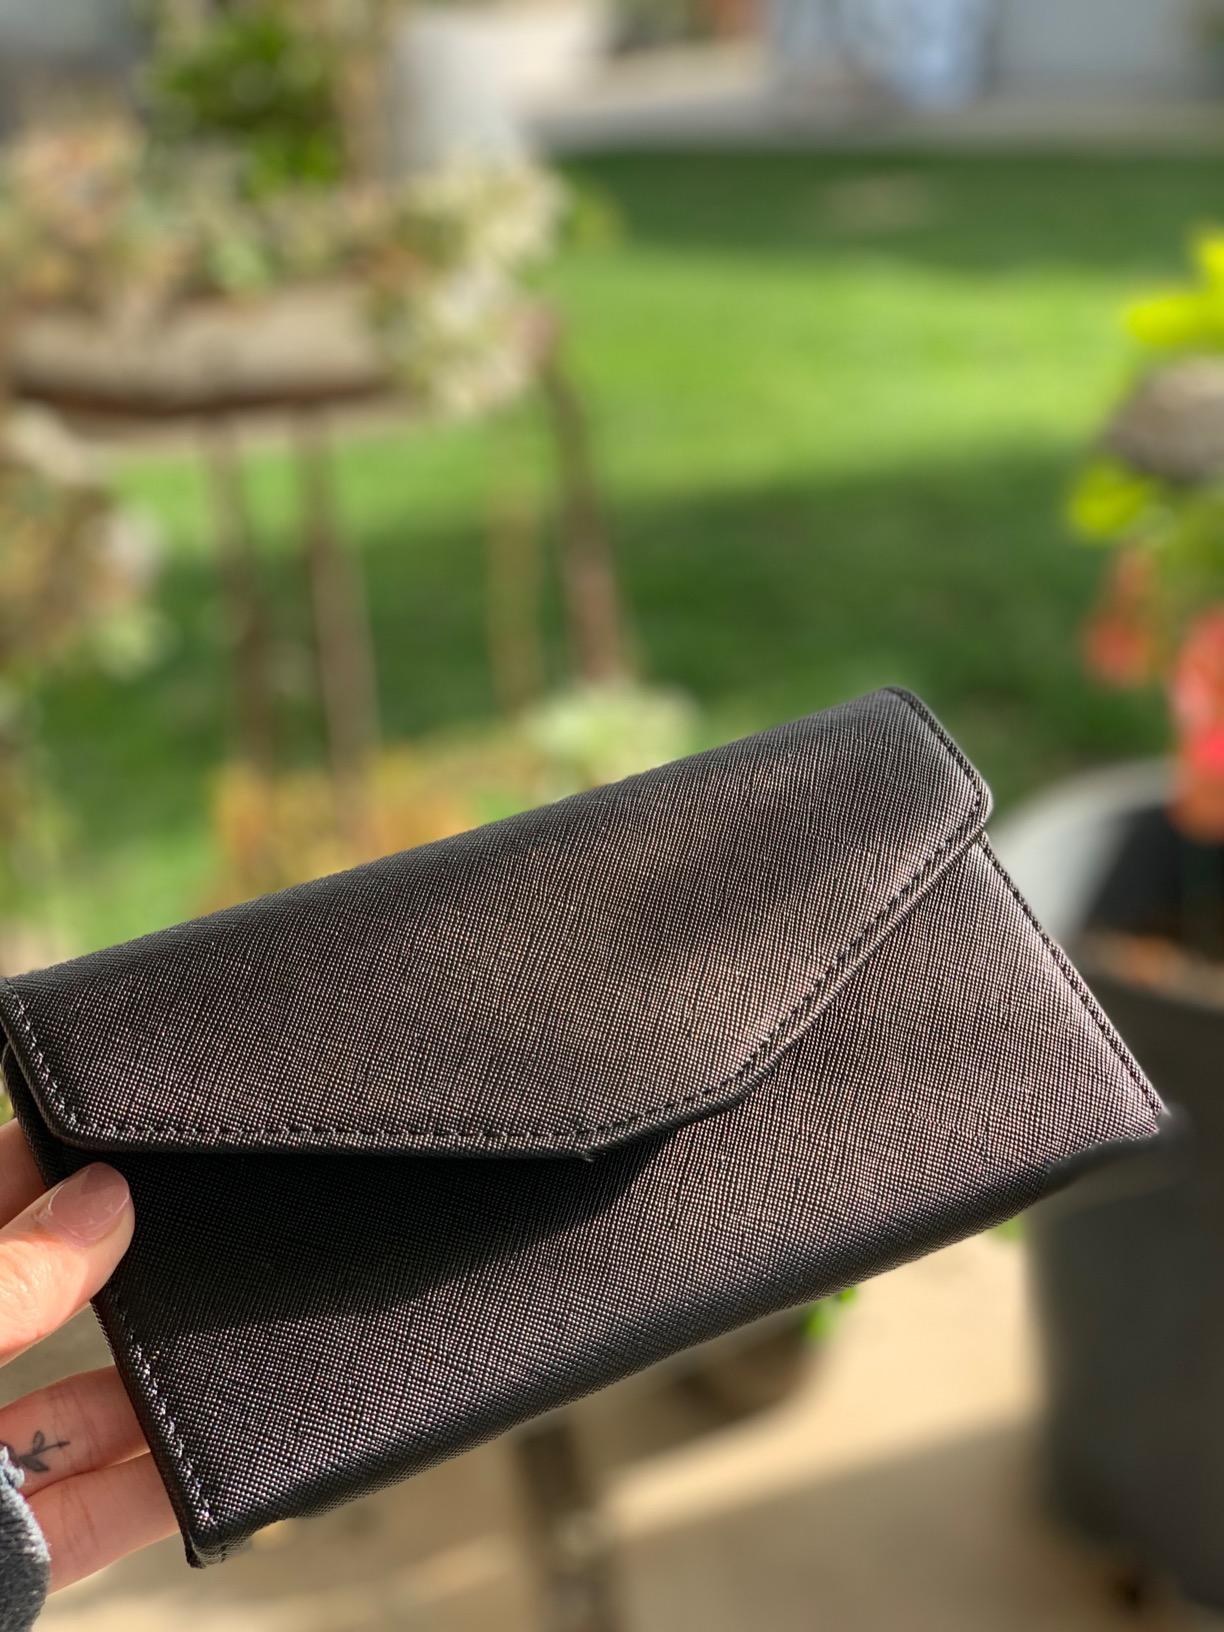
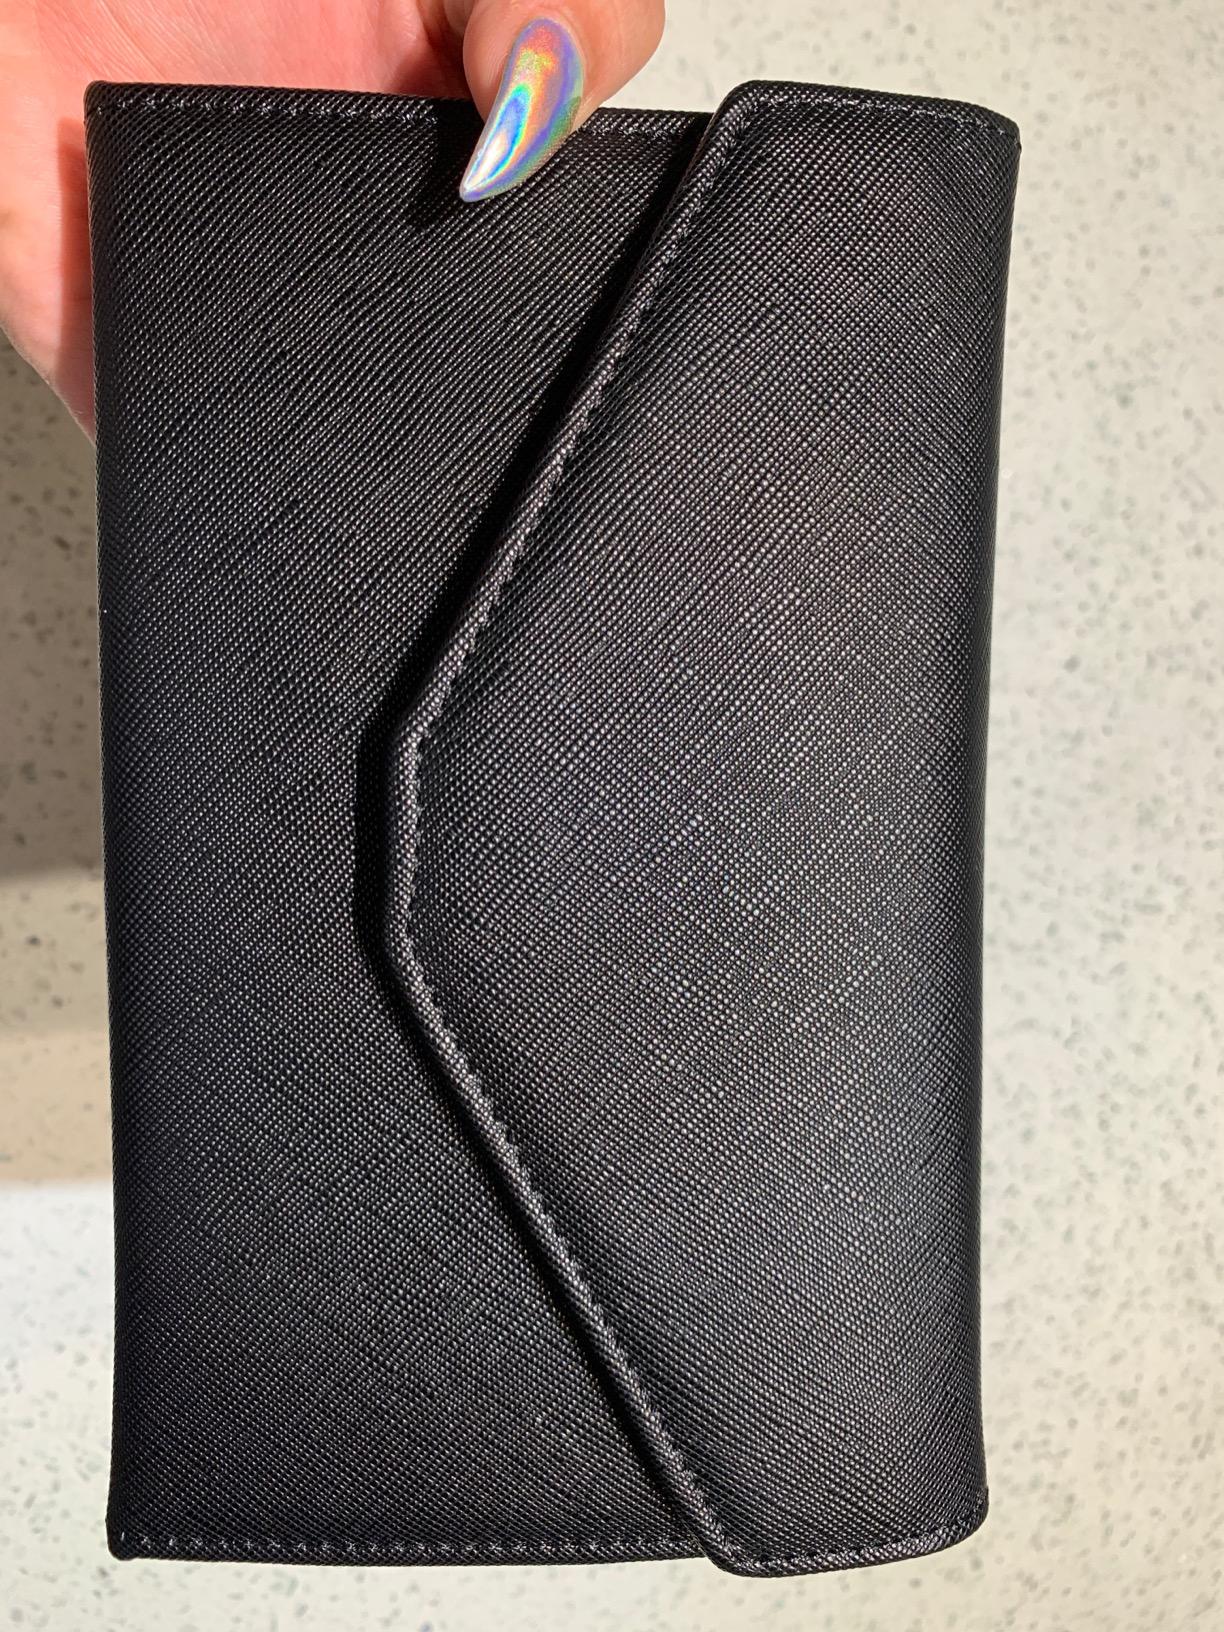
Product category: accessories_wallet
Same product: yes